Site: brandenburg
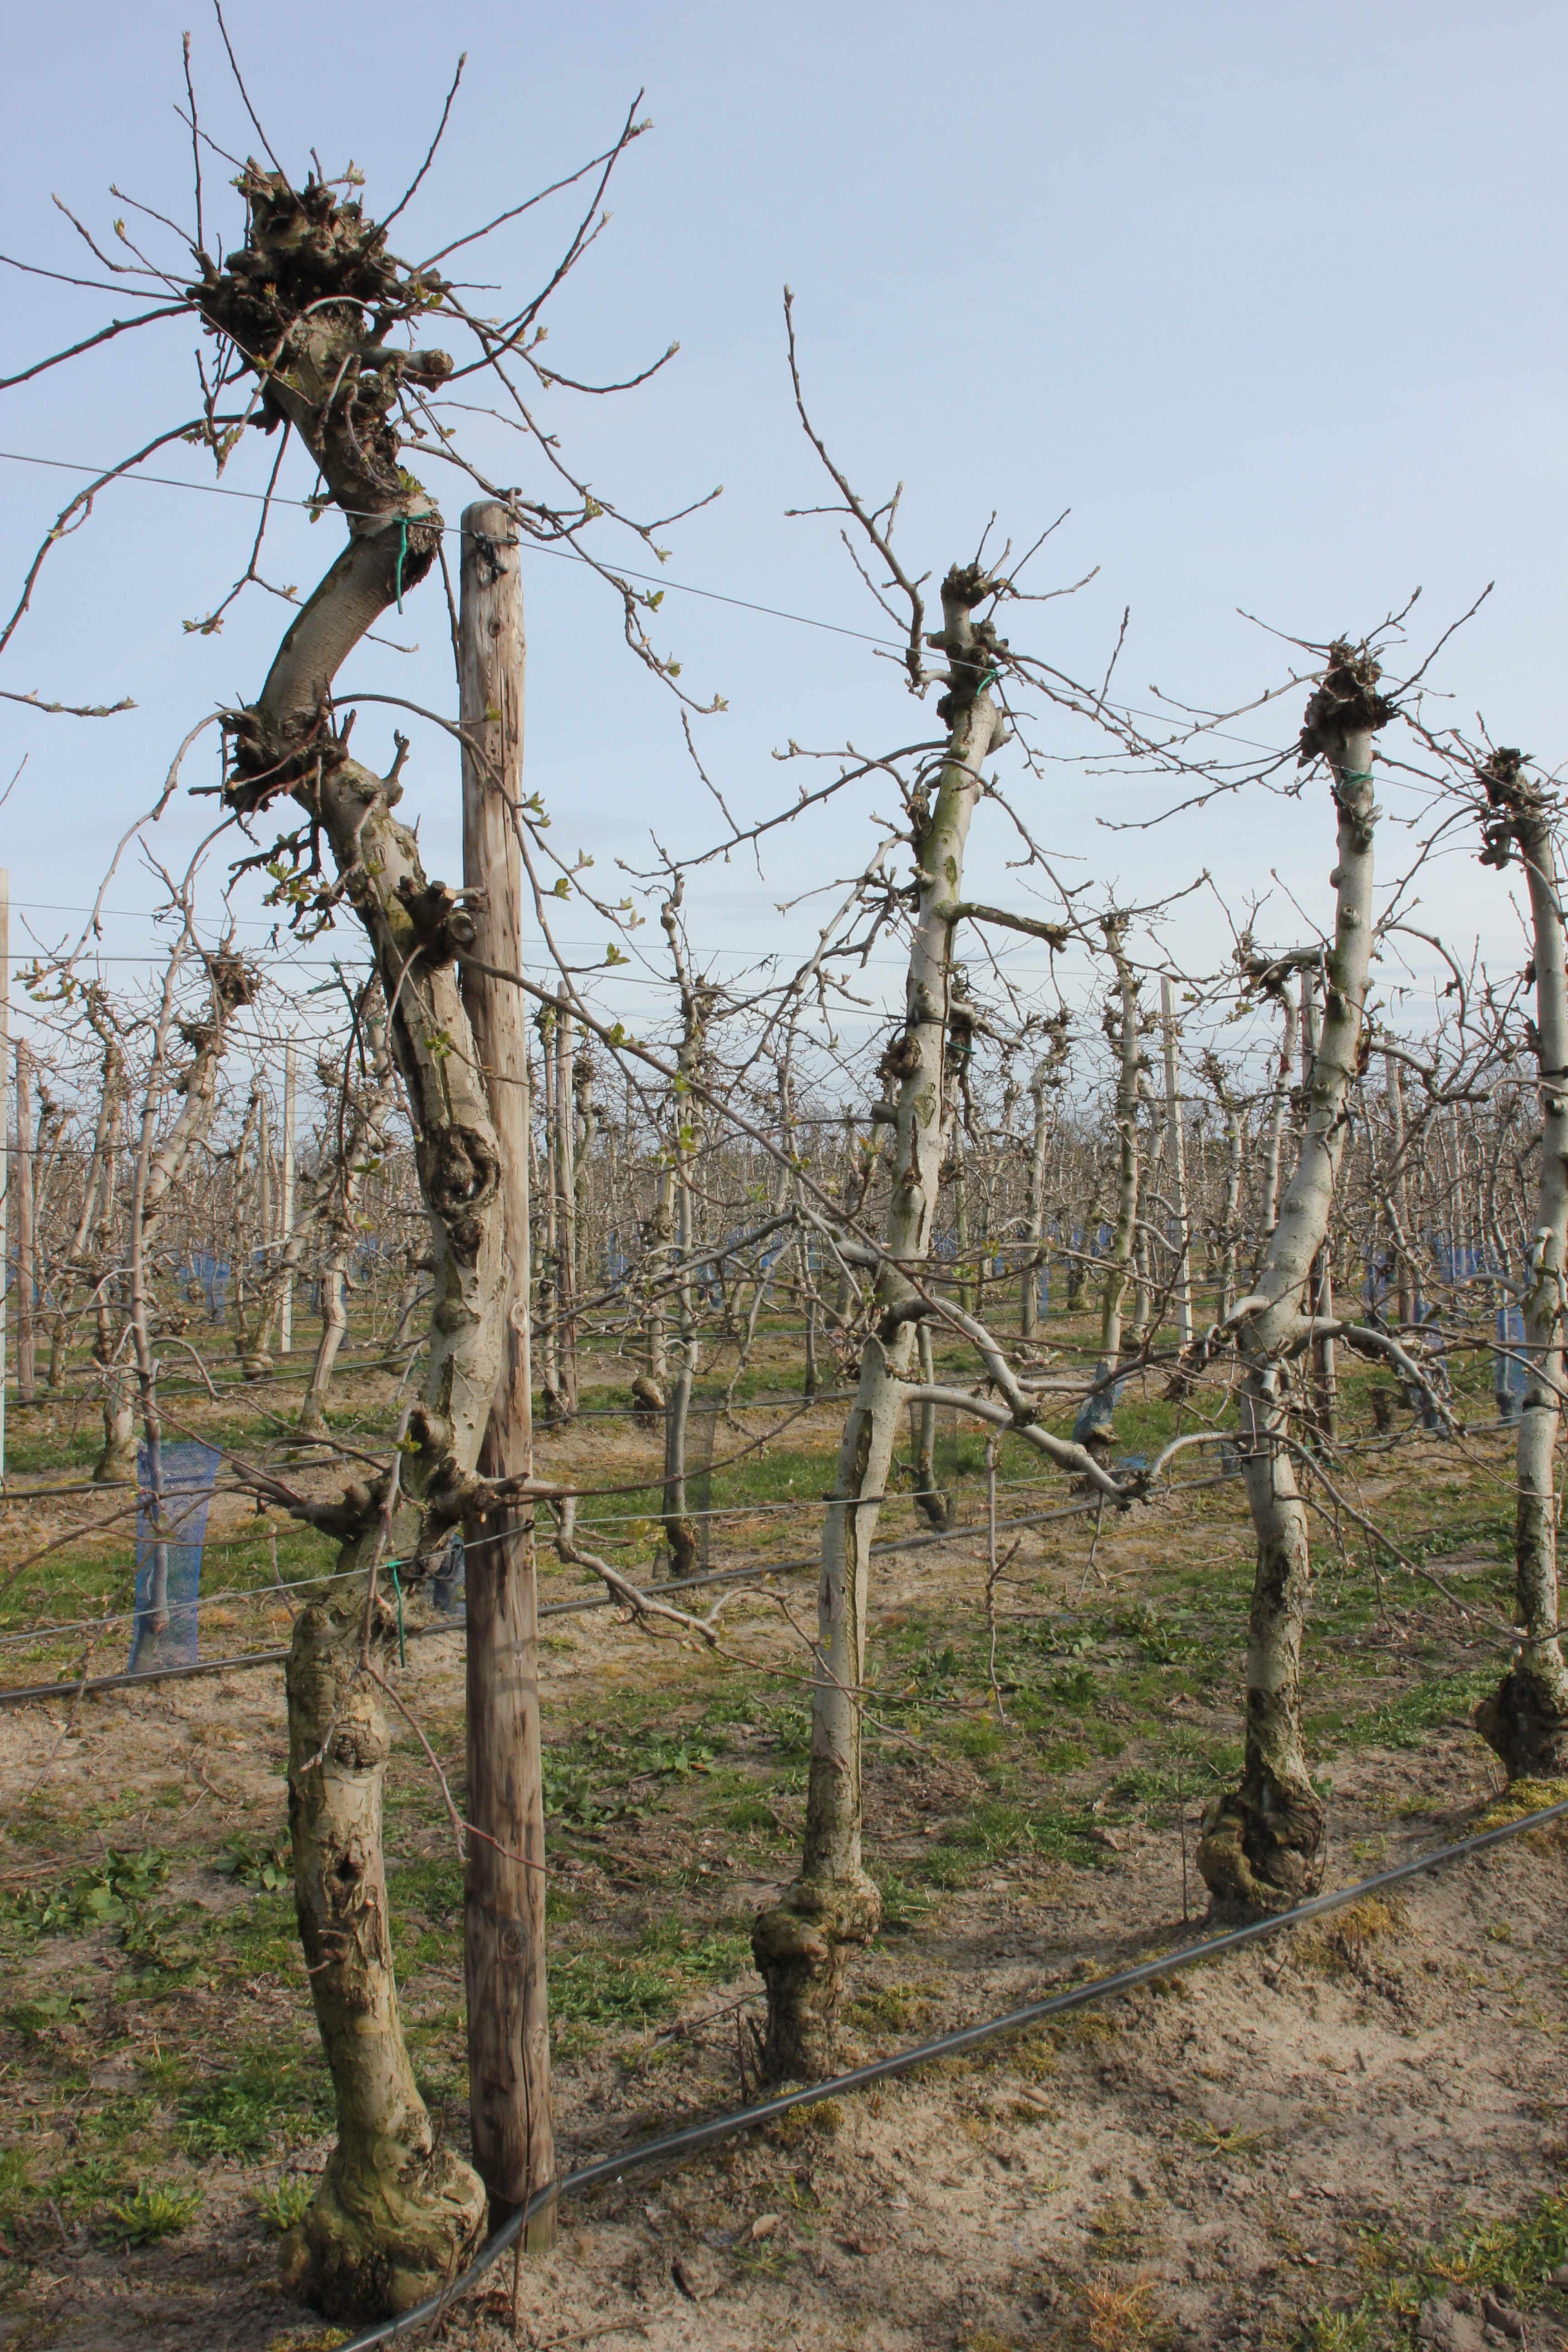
Growth stage (BBCH 54): Inflorescence emergence